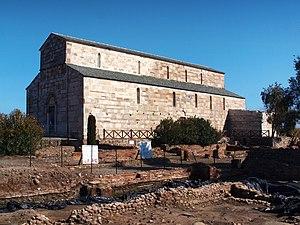
Lucciana, La Marana (Corse) - Cathédrale Santa-Maria-Assunta et le site archéologique de Mariana
Marana est une ancienne piève de Corse. Située dans le nord-est de l'île, elle relevait de la province de Bastia sur le plan civil et du diocèse de Mariana sur le plan religieux.